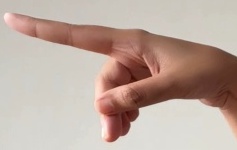
ASL sign: P